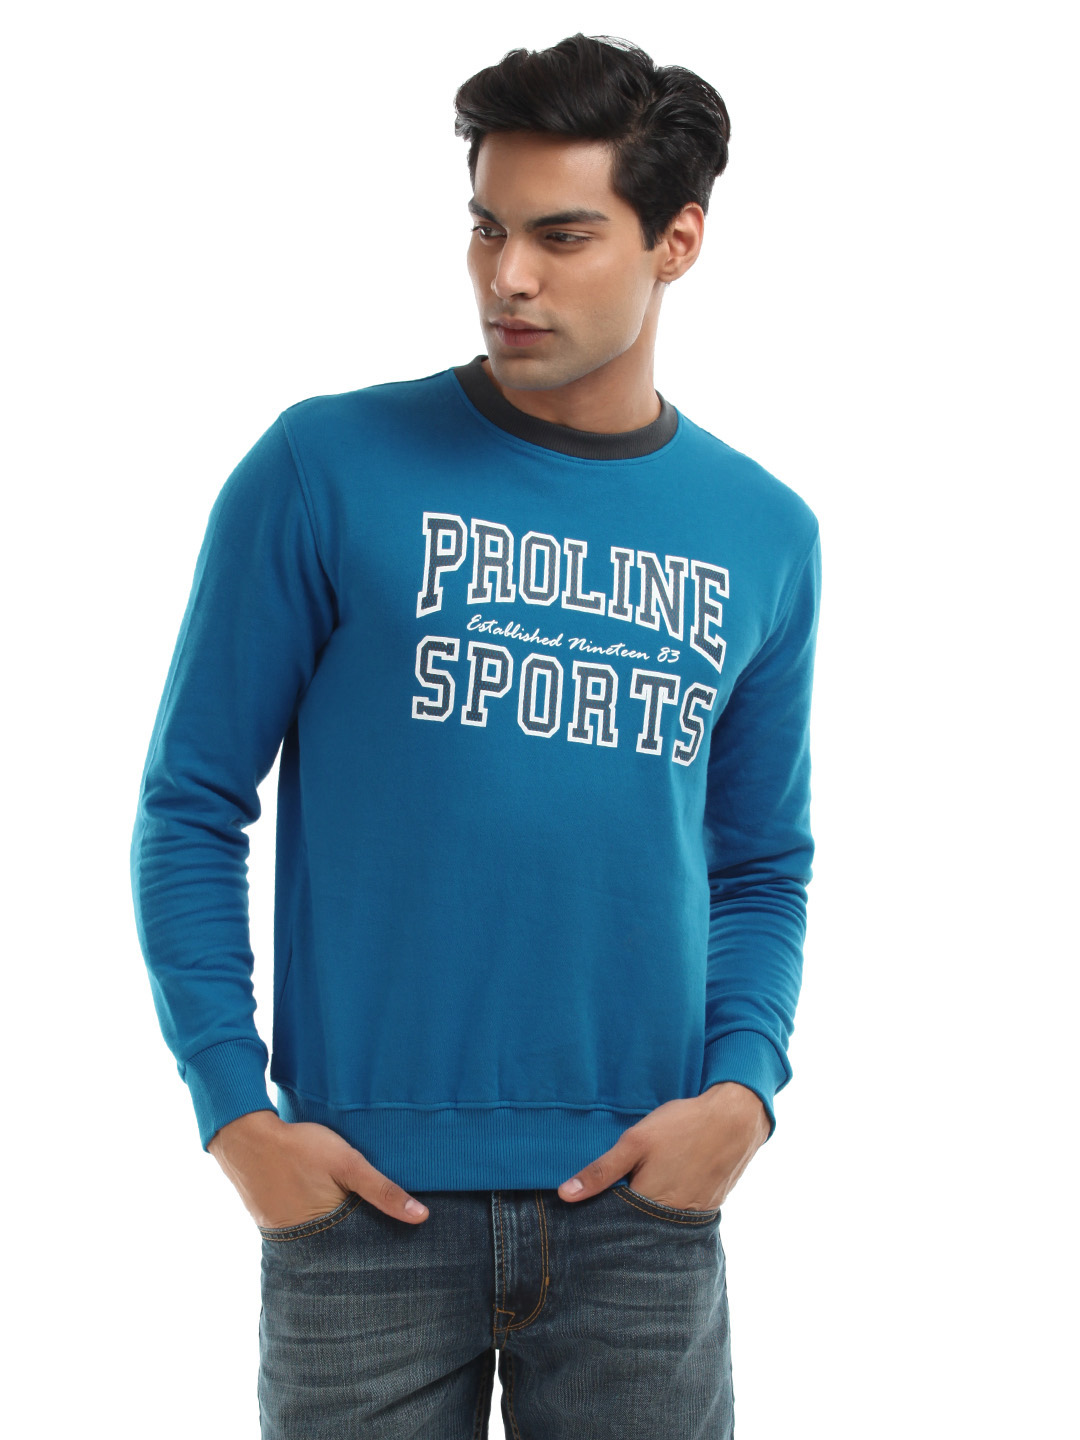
Proline Men Blue Sweatshirt
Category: Apparel / Topwear / Sweatshirts
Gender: Men
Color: Blue
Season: Fall 2011
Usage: Casual